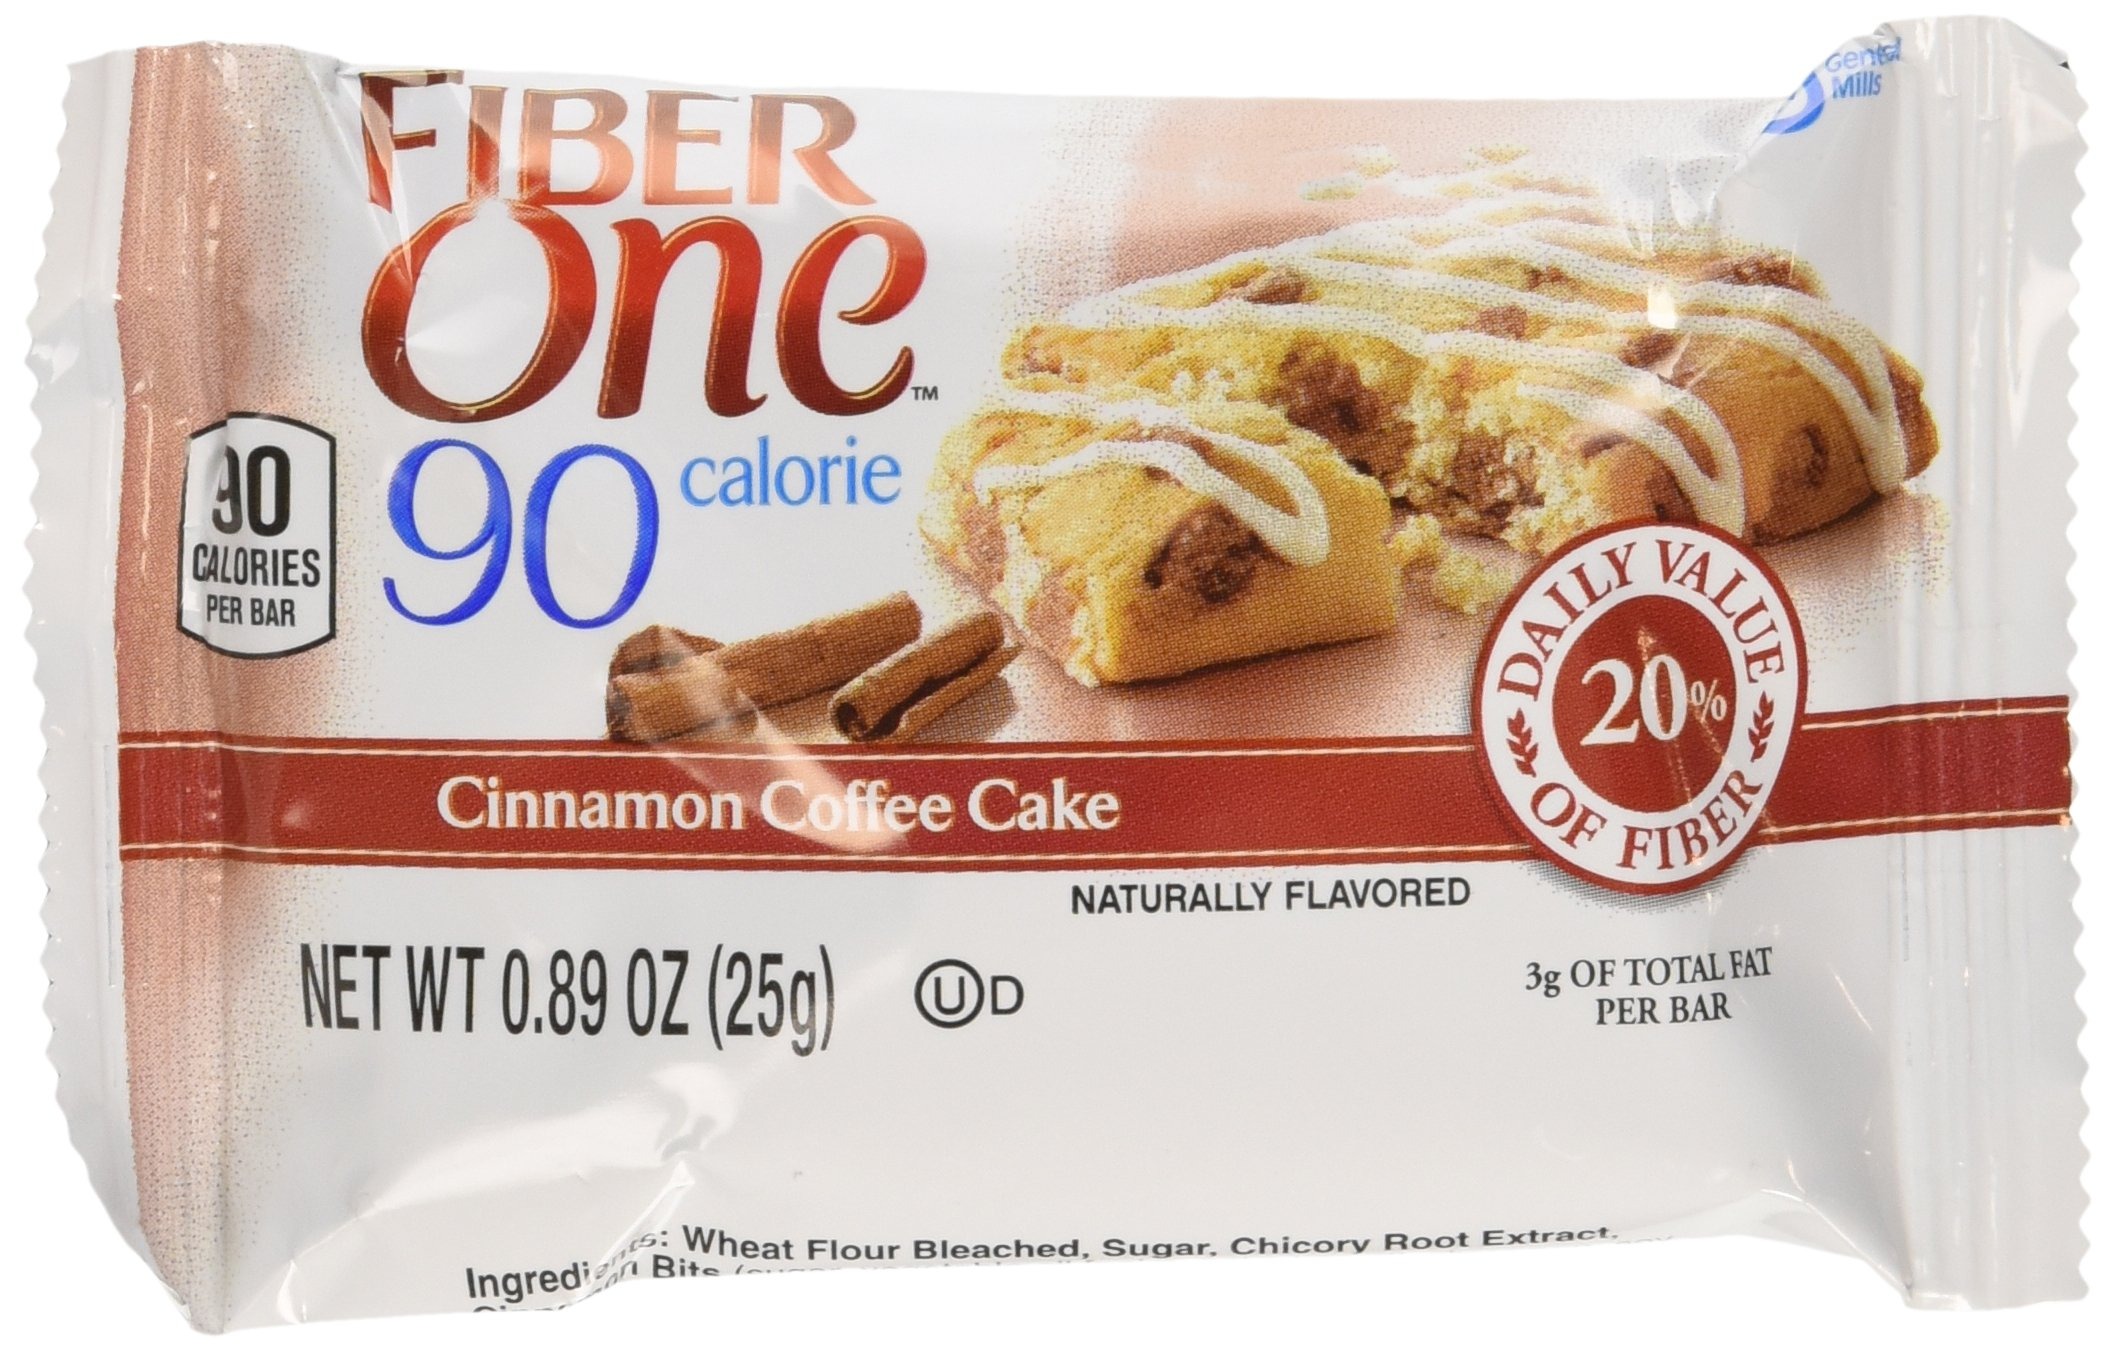
Item Name: Fiber One 90 Calorie Bar Cinnamon Coffee Cake 6 count-5.34oz Box - Pack of 4
Value: 21.36
Unit: Ounce

Price: 10